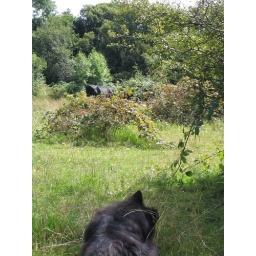
Ian's landlord's other dog (whose name i cannot spell, or pronounce!) lies in wait for the cows